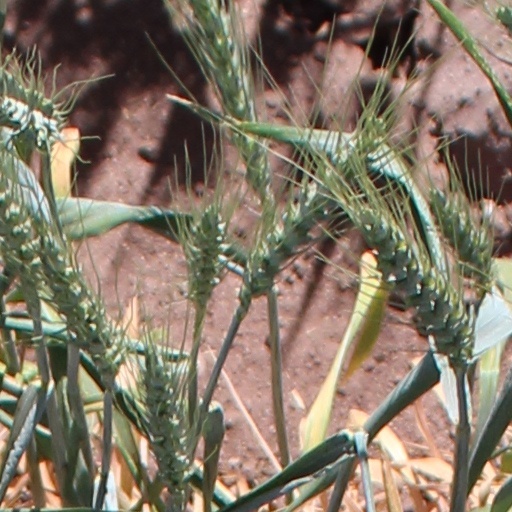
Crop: wheat